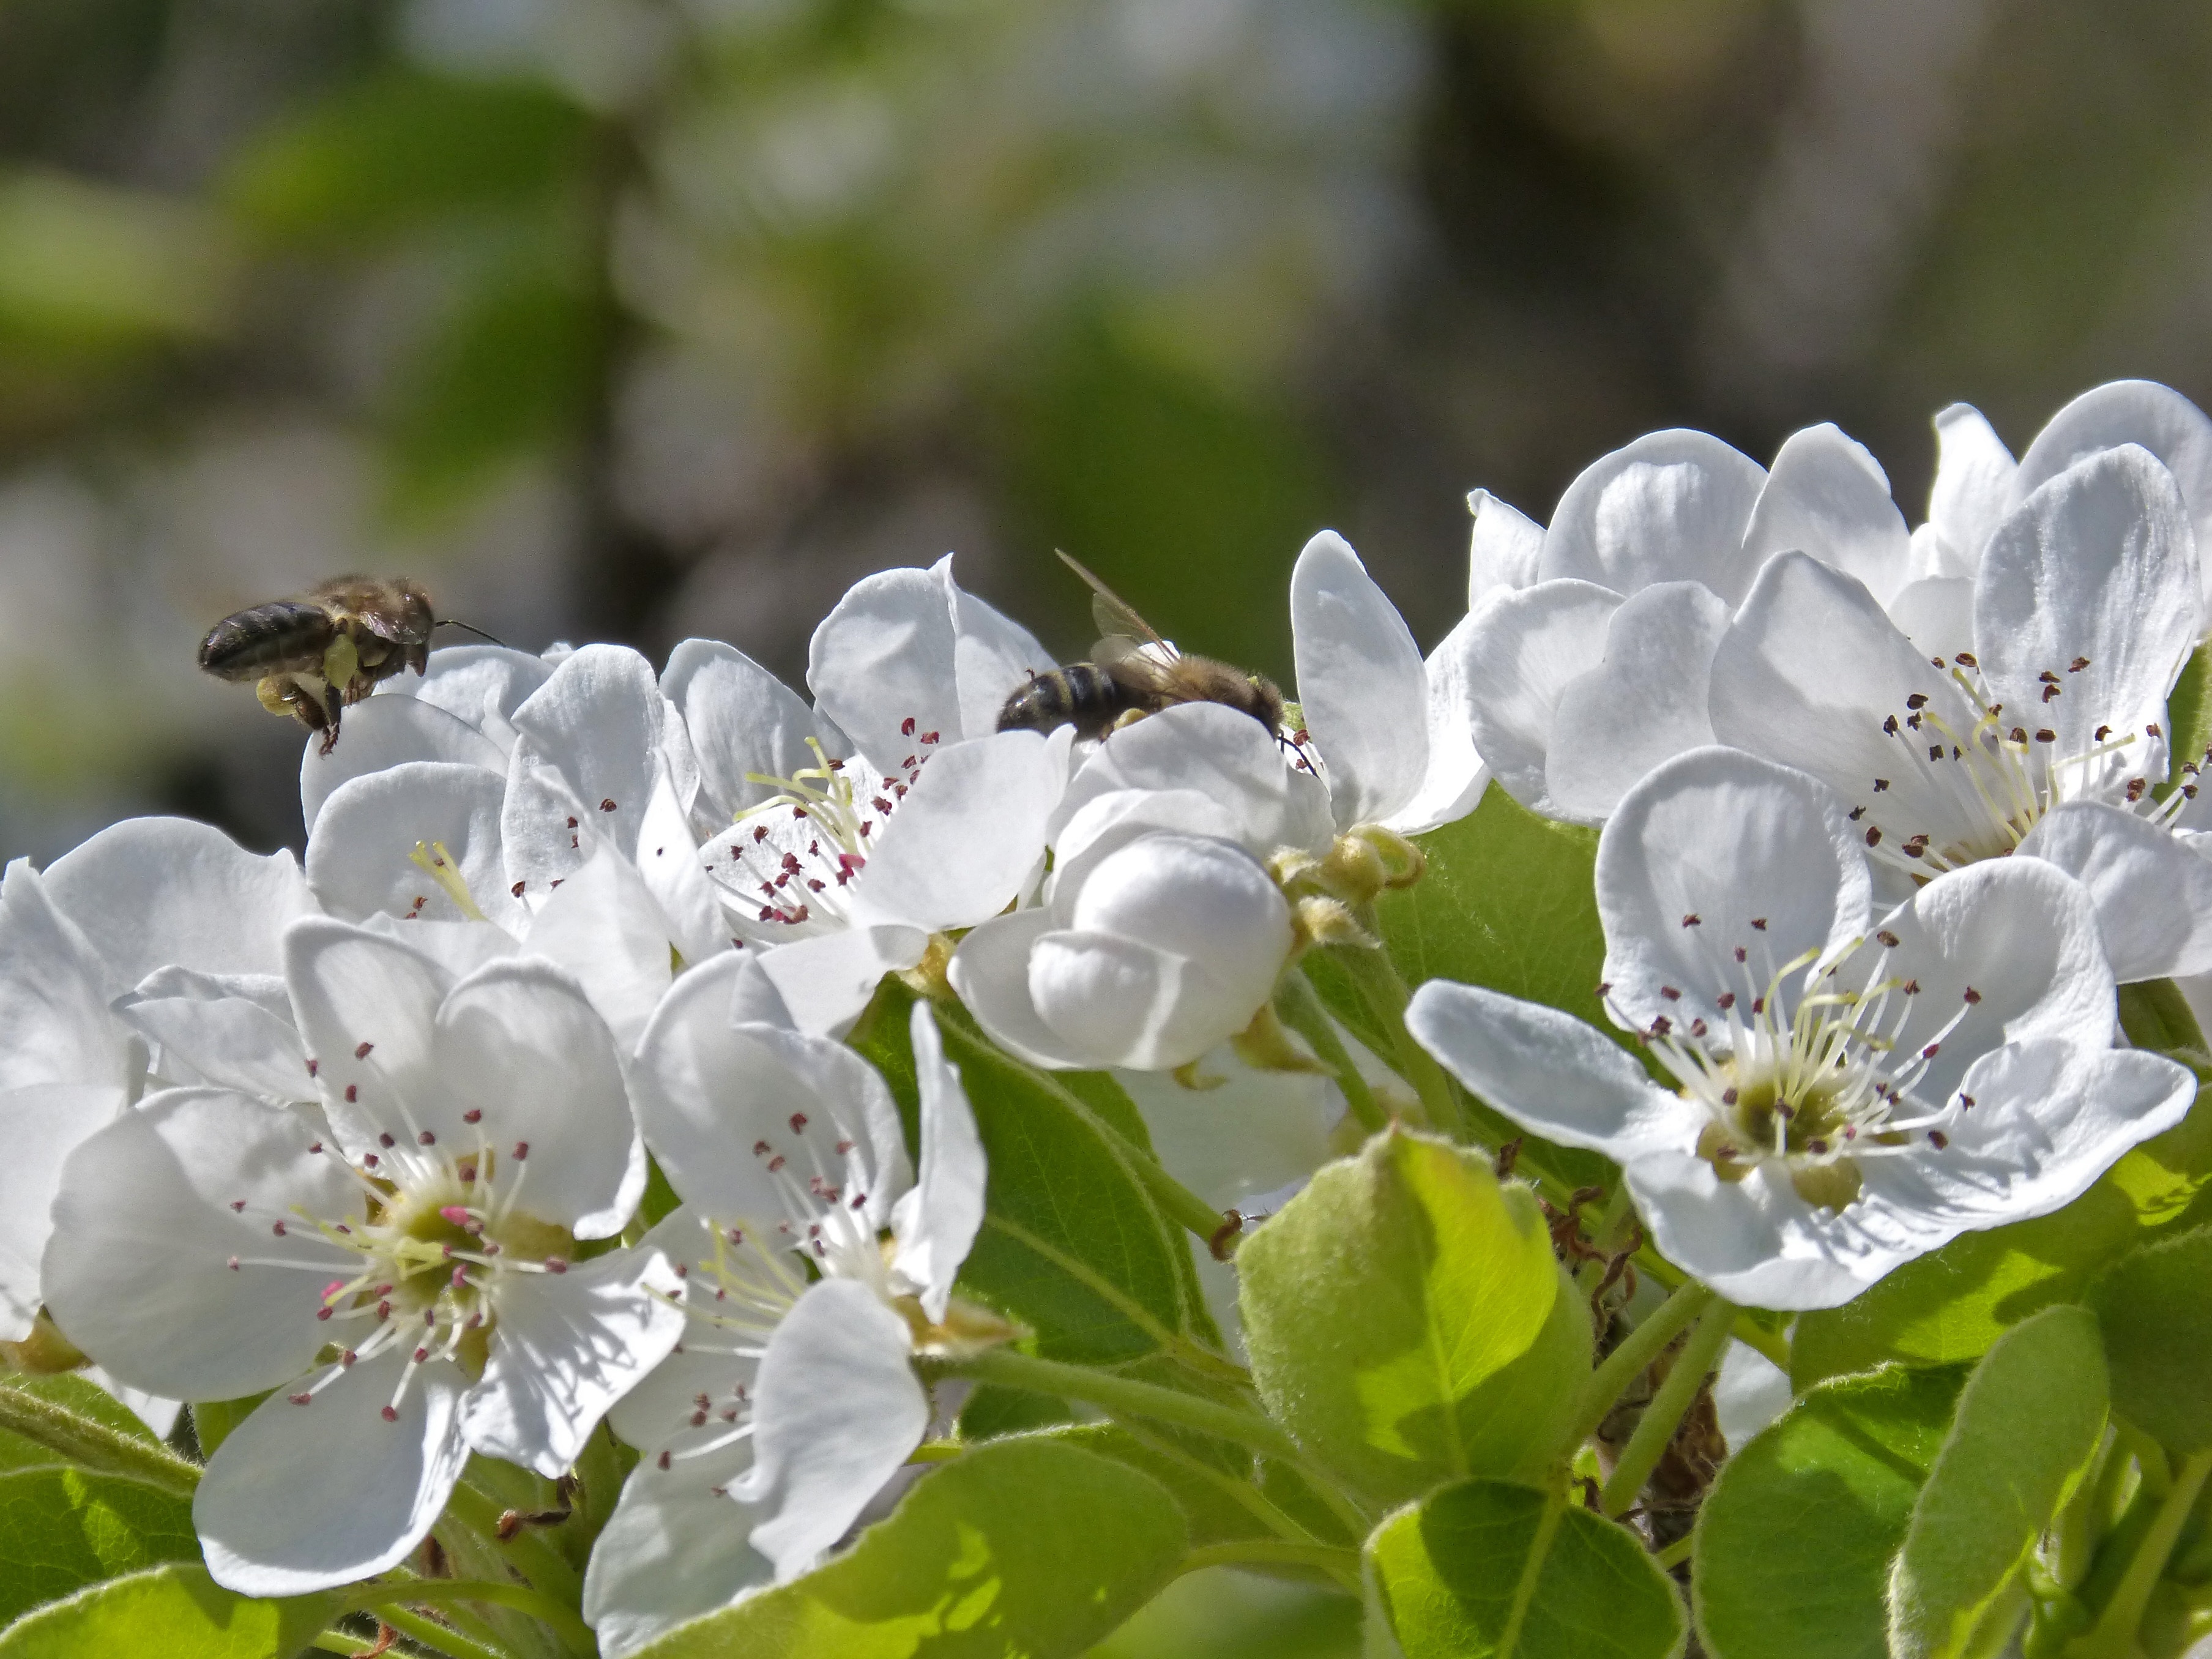
branch, blossom, plant, fruit, flower, petal, produce, insect, botany, flora, wildflower, shrub, bee, macro photography, flowering plant, flying bee, land plant, apis melifera